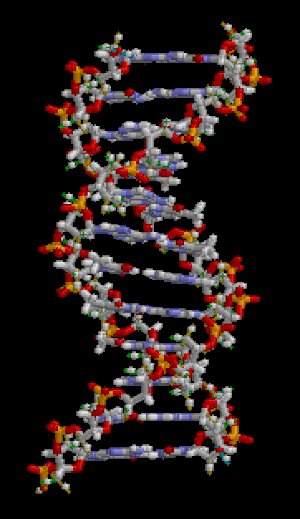
Nukleinsyre
Animation af en roterende DNA-struktur
En nukleinsyre er en biologisk polymer der er opbygget af nukleotider. De mest almindelige nukleinsyrer er deoxyribonukleinsyre og ribonukleinsyre som findes i alle levende celler og vira.